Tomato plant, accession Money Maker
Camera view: vertical (180 deg); turntable rotation: 270 degrees
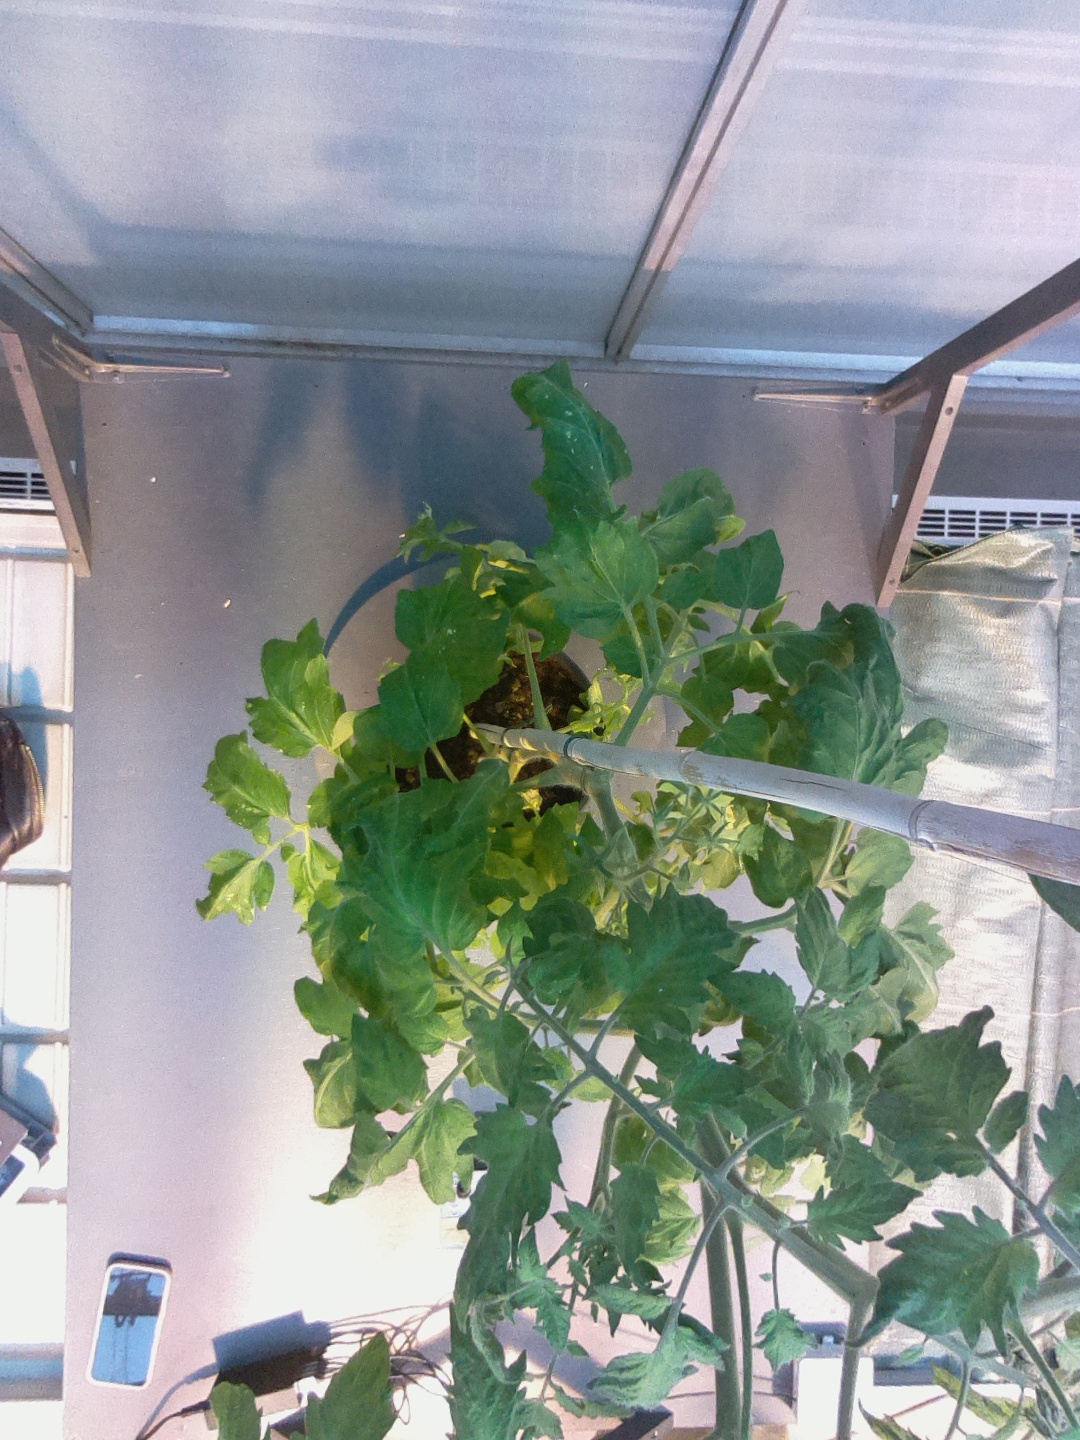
BBCH growth stage 70: Fruits at the main stem or branches visibles